Christ Church Guilford

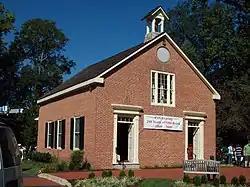
Christ Church Guilford, September 2009

The Christ Church Guilford, historically known as the "Old Brick Church," is an historic Episcopal church located about one mile from Guilford, now part of Columbia, in Howard County, Maryland. The small Georgian church was completed in 1809. It was constructed of handmade brick laid in English garden wall brick bond with unmarked joints.